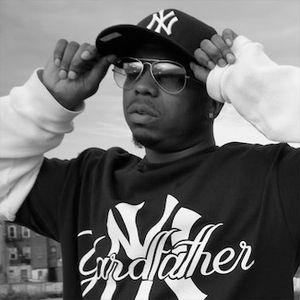
Saigon, de son vrai nom Brian Daniel Carenard, né le 13 juillet 1977 à Spring Valley, Brooklyn, New York, est un rappeur et acteur américain. Saigon est actuellement signé aux labels Suburban Noize Records et Fort Knocks Entertainment du producteur Just Blaze. Après quelques reports de date, son premier album, The Greatest Story Never Told, est publié chez Suburban Noize Records. Il est également connu pour sa participation à la série télévisée Entourage.